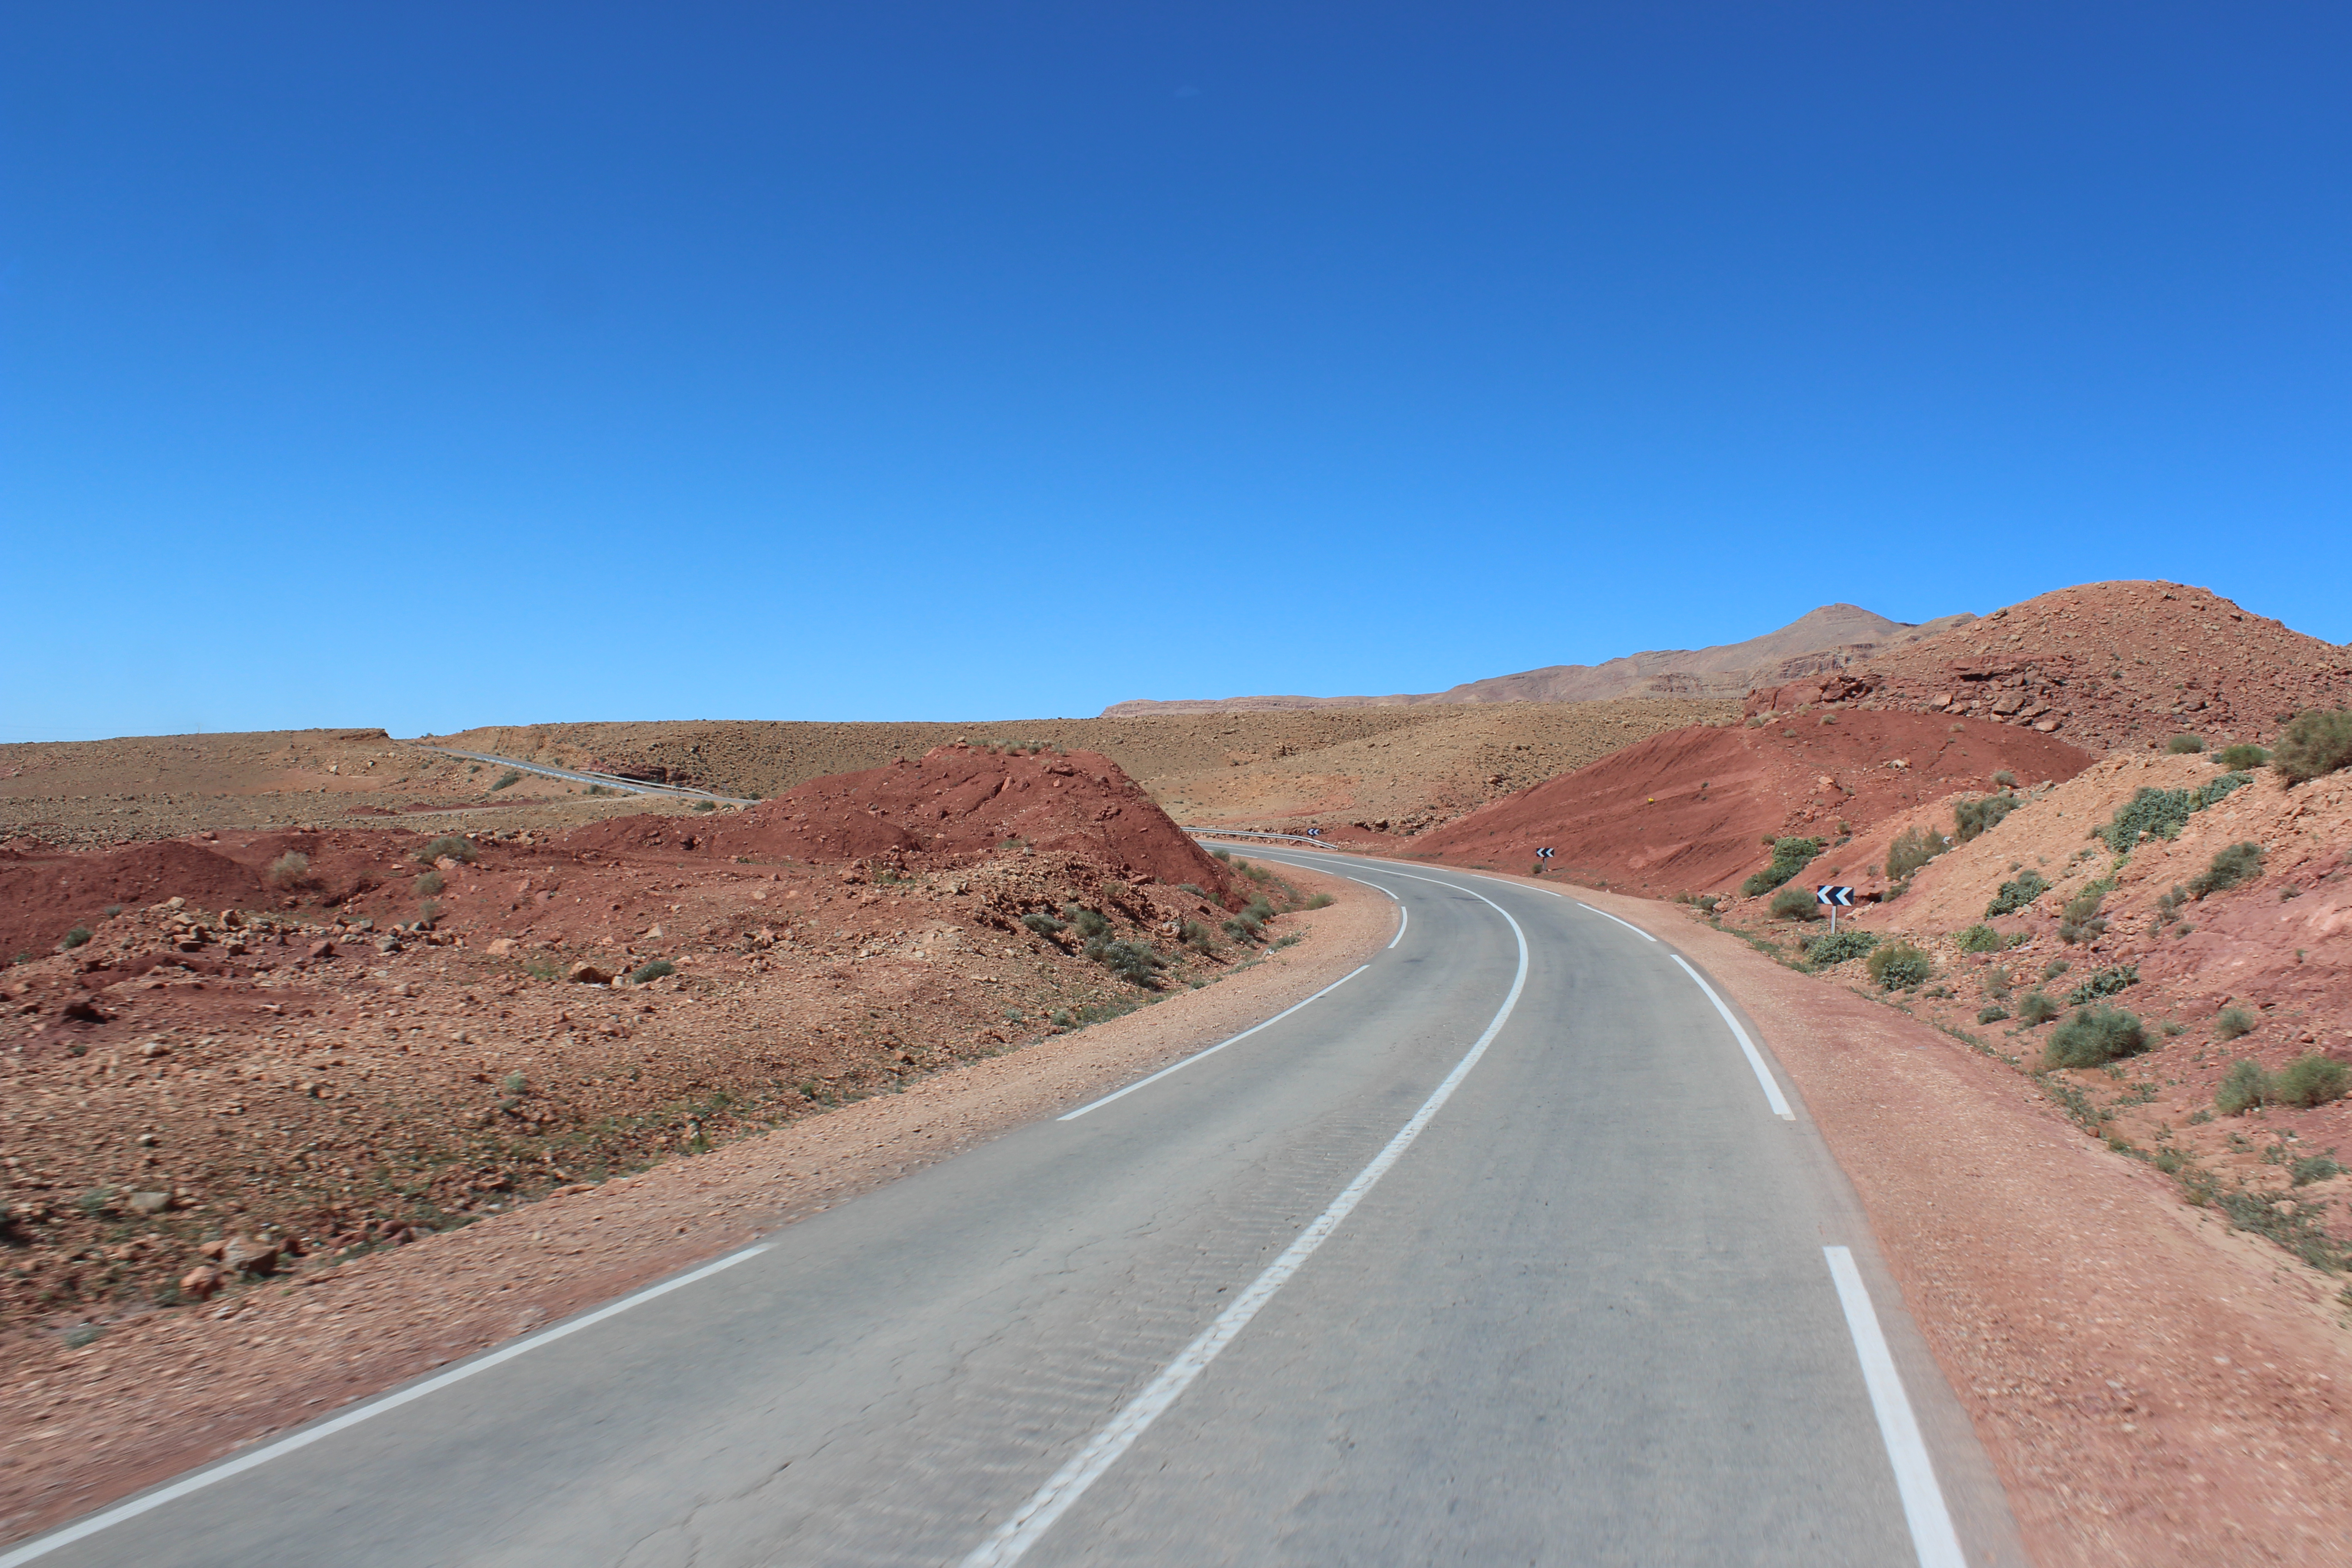
montagnes, route, maroc, ciel, voyage, road, highway, asphalt, natural environment, infrastructure, thoroughfare, sky, badlands, line, geology, road trip, landscape, ecoregion, national park, road surface, wadi, tree, hill, mountain pass, desert, lane, rock, plant community, formation, nonbuilding structure, geological phenomenon, valley, mountain, vacation, freeway, horizon, shoulder, aeolian landform, plain, plateau, terrain